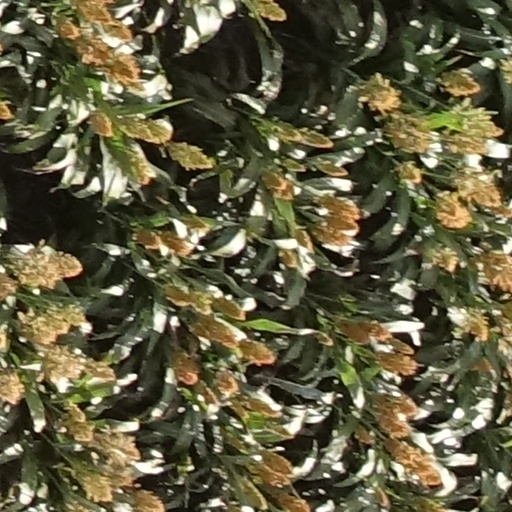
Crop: sorghum